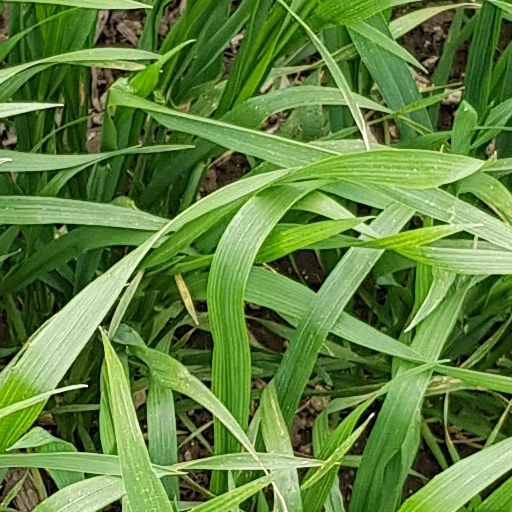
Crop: wheat